Howard Ensign Evans

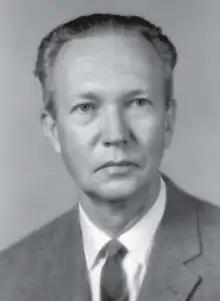
Howard E. Evans, early 1960s

Howard Ensign Evans (February 23, 1919 – July 18, 2002) was an American entomologist who was a specialist on wasps. He was also the author of several popular works on entomology including "Life on a Little-known Planet" (1968), "The Pleasures of Entomology" (1985) and "Wasp Farm" (1963).